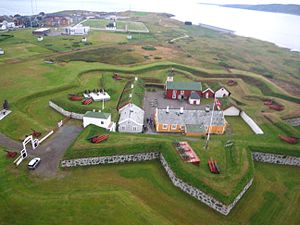
Vardøhus
Vardøhus fæstning set ovenfra. Fæstningen er Norges nordligste og østligste.
Vardøhus fæstning er Norges østligste og nordligste fæstning og ligger i Vardø i Øst-Finnmark. Den blev beordret bygget af kong Håkon 5. af Norge og stod færdig omkring 1300 som forsvar mod folkene længere øst. De ottekantede fæstningsvolde blev bygget mellem 1734 og 1738.